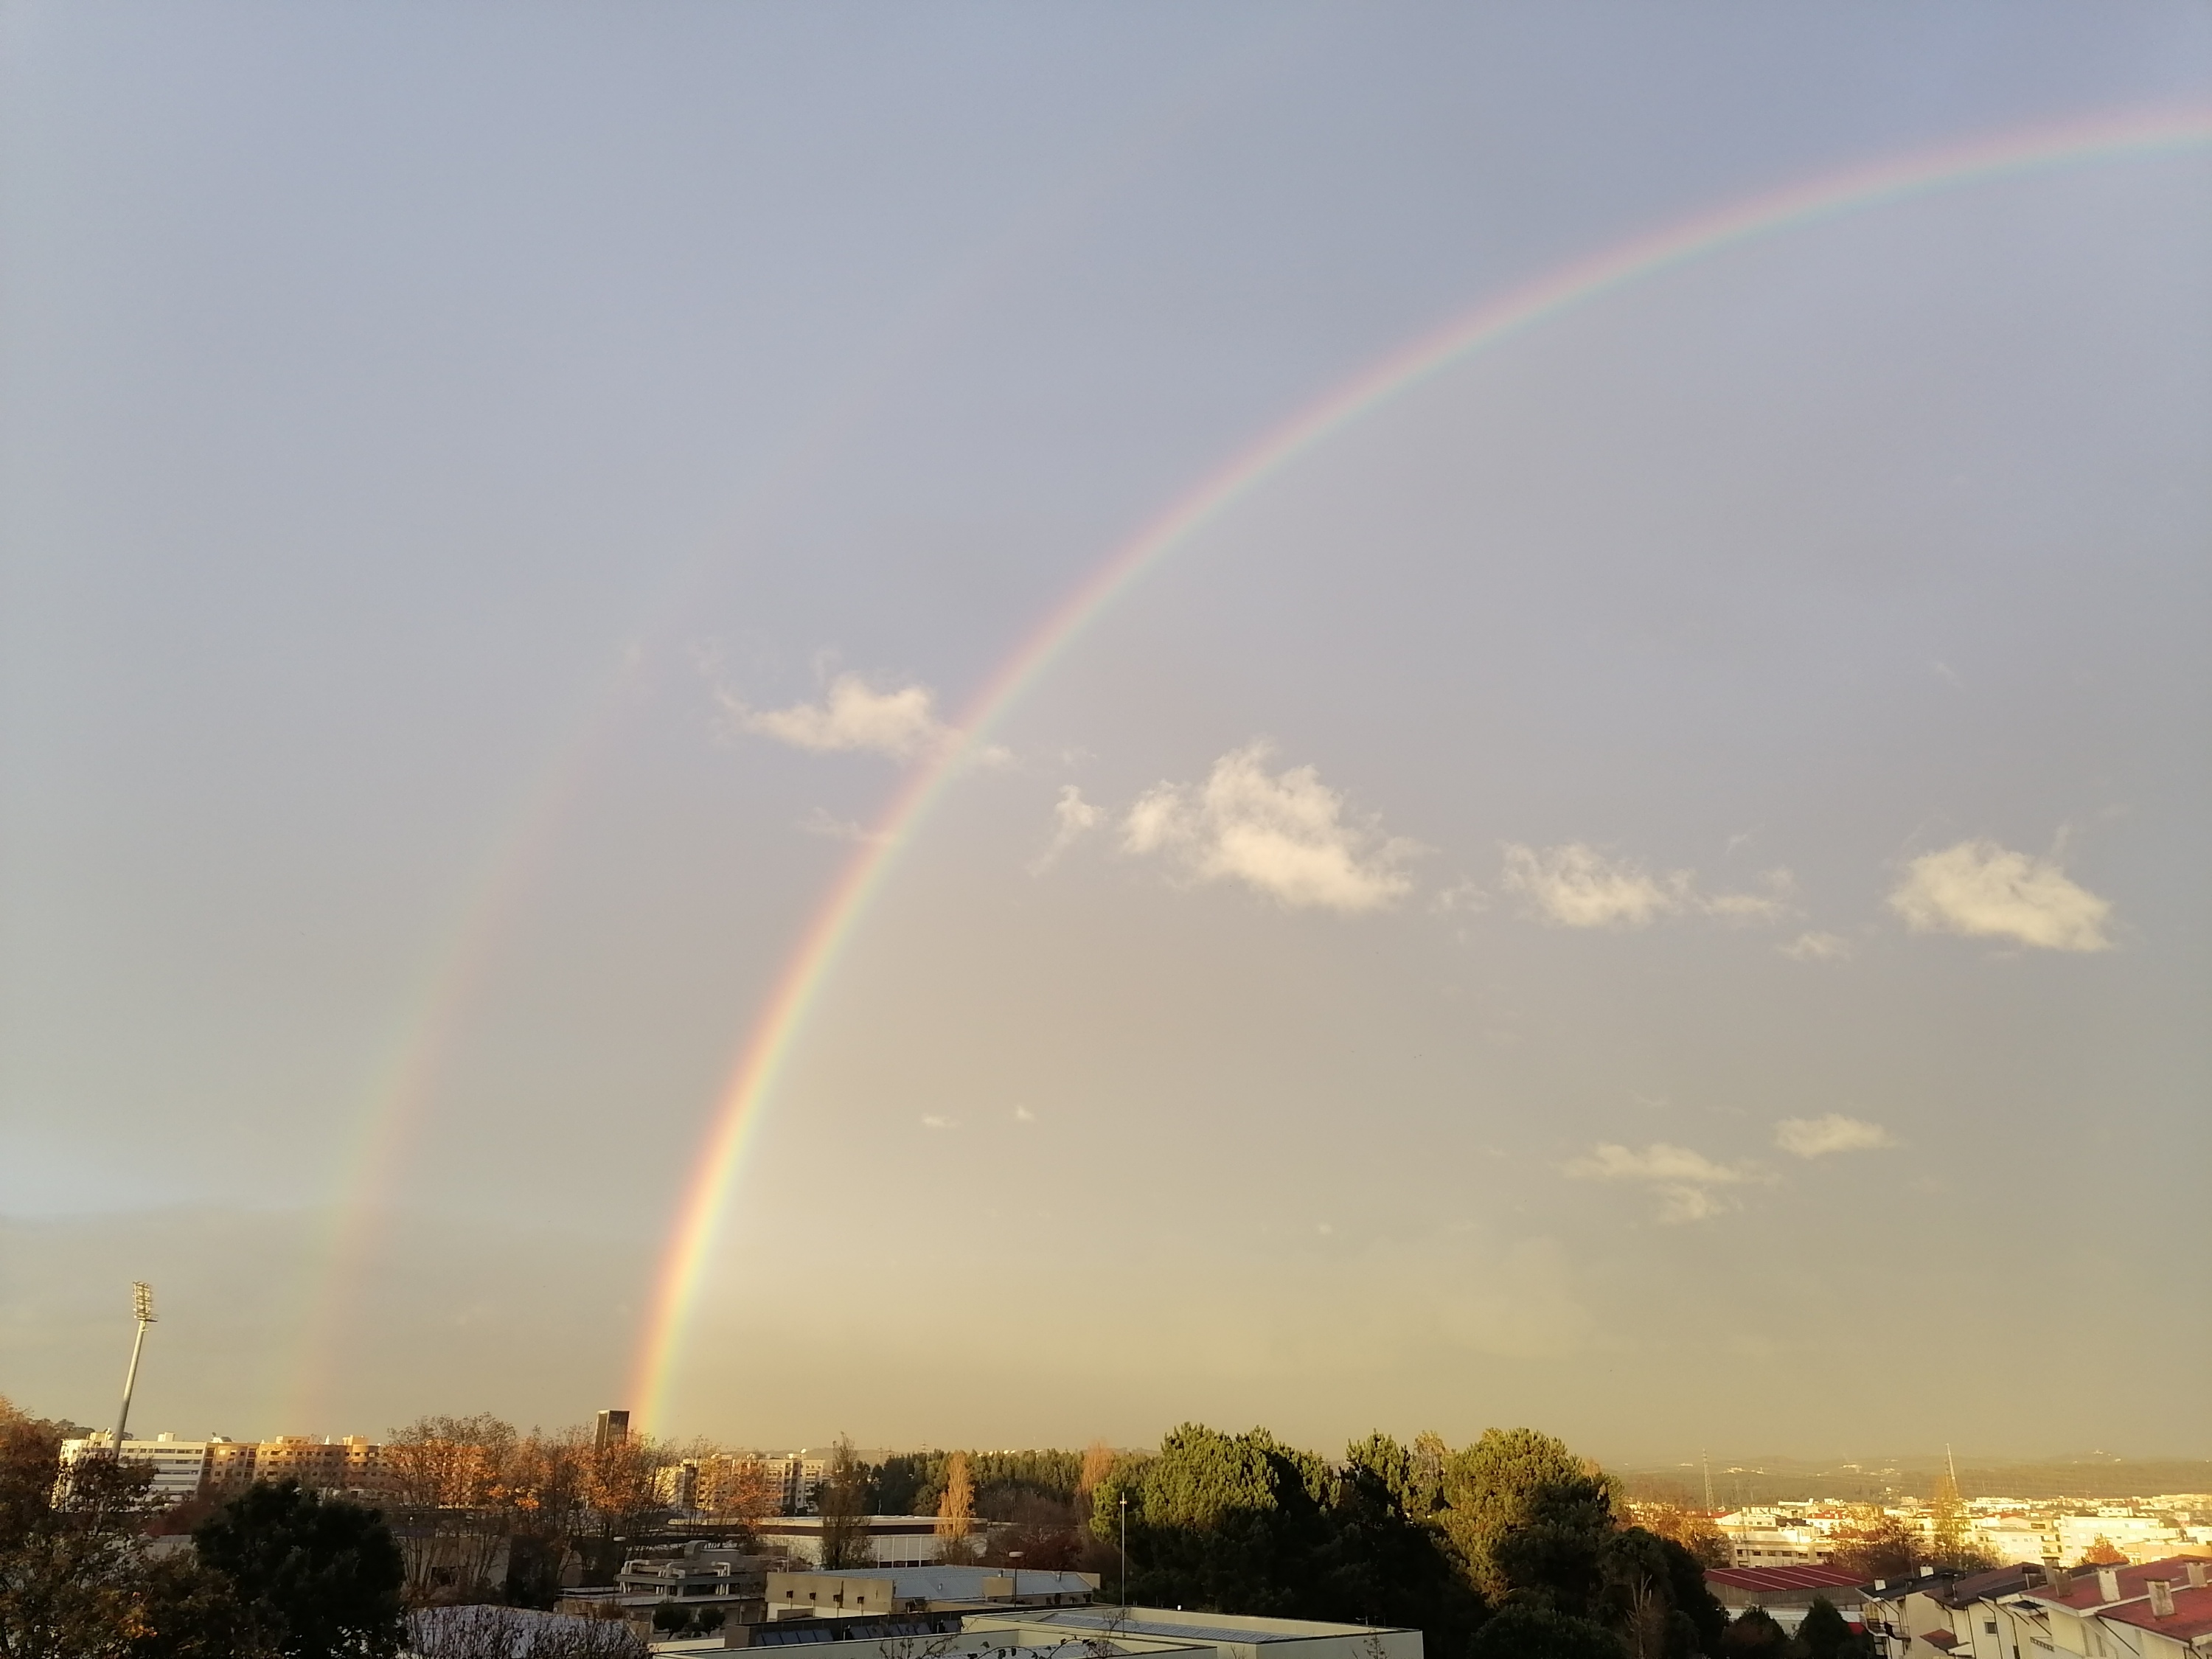
sky, nature, daytime, atmosphere, architecture, rainbow, neighbourhood, urban area, landscape, atmospheric phenomenon, town, city, public space, arch, sunlight, Colorfulness, residential area, light, horizon, roof, biome, meteorological phenomenon, morning, urban design, human settlement, geological phenomenon, suburb, evening, metropolis